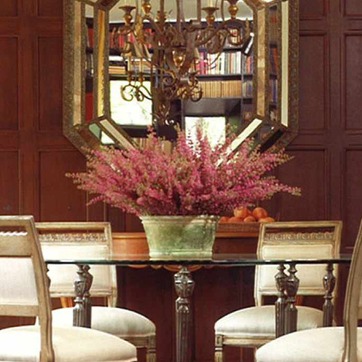
Material: foliage